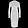
Label: Dress